Aryballos

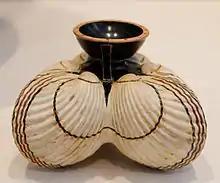
Aryballos in the form of three cockle shells, 6th century BC (Metropolitan Museum of Art)

An aryballos (Greek: ἀρύβαλλος; plural aryballoi) was a small spherical or globular flask with a narrow neck used in Ancient Greece. It was used to contain perfume or oil, and is often depicted in vase paintings being used by athletes during bathing. In these depictions, the vessel is at times attached by a strap to the athlete's wrist or hung by a strap from a peg on the wall. Versions of the aryballos have been found throughout Greece but some of the more preserved versions have been found within the city of Athens.